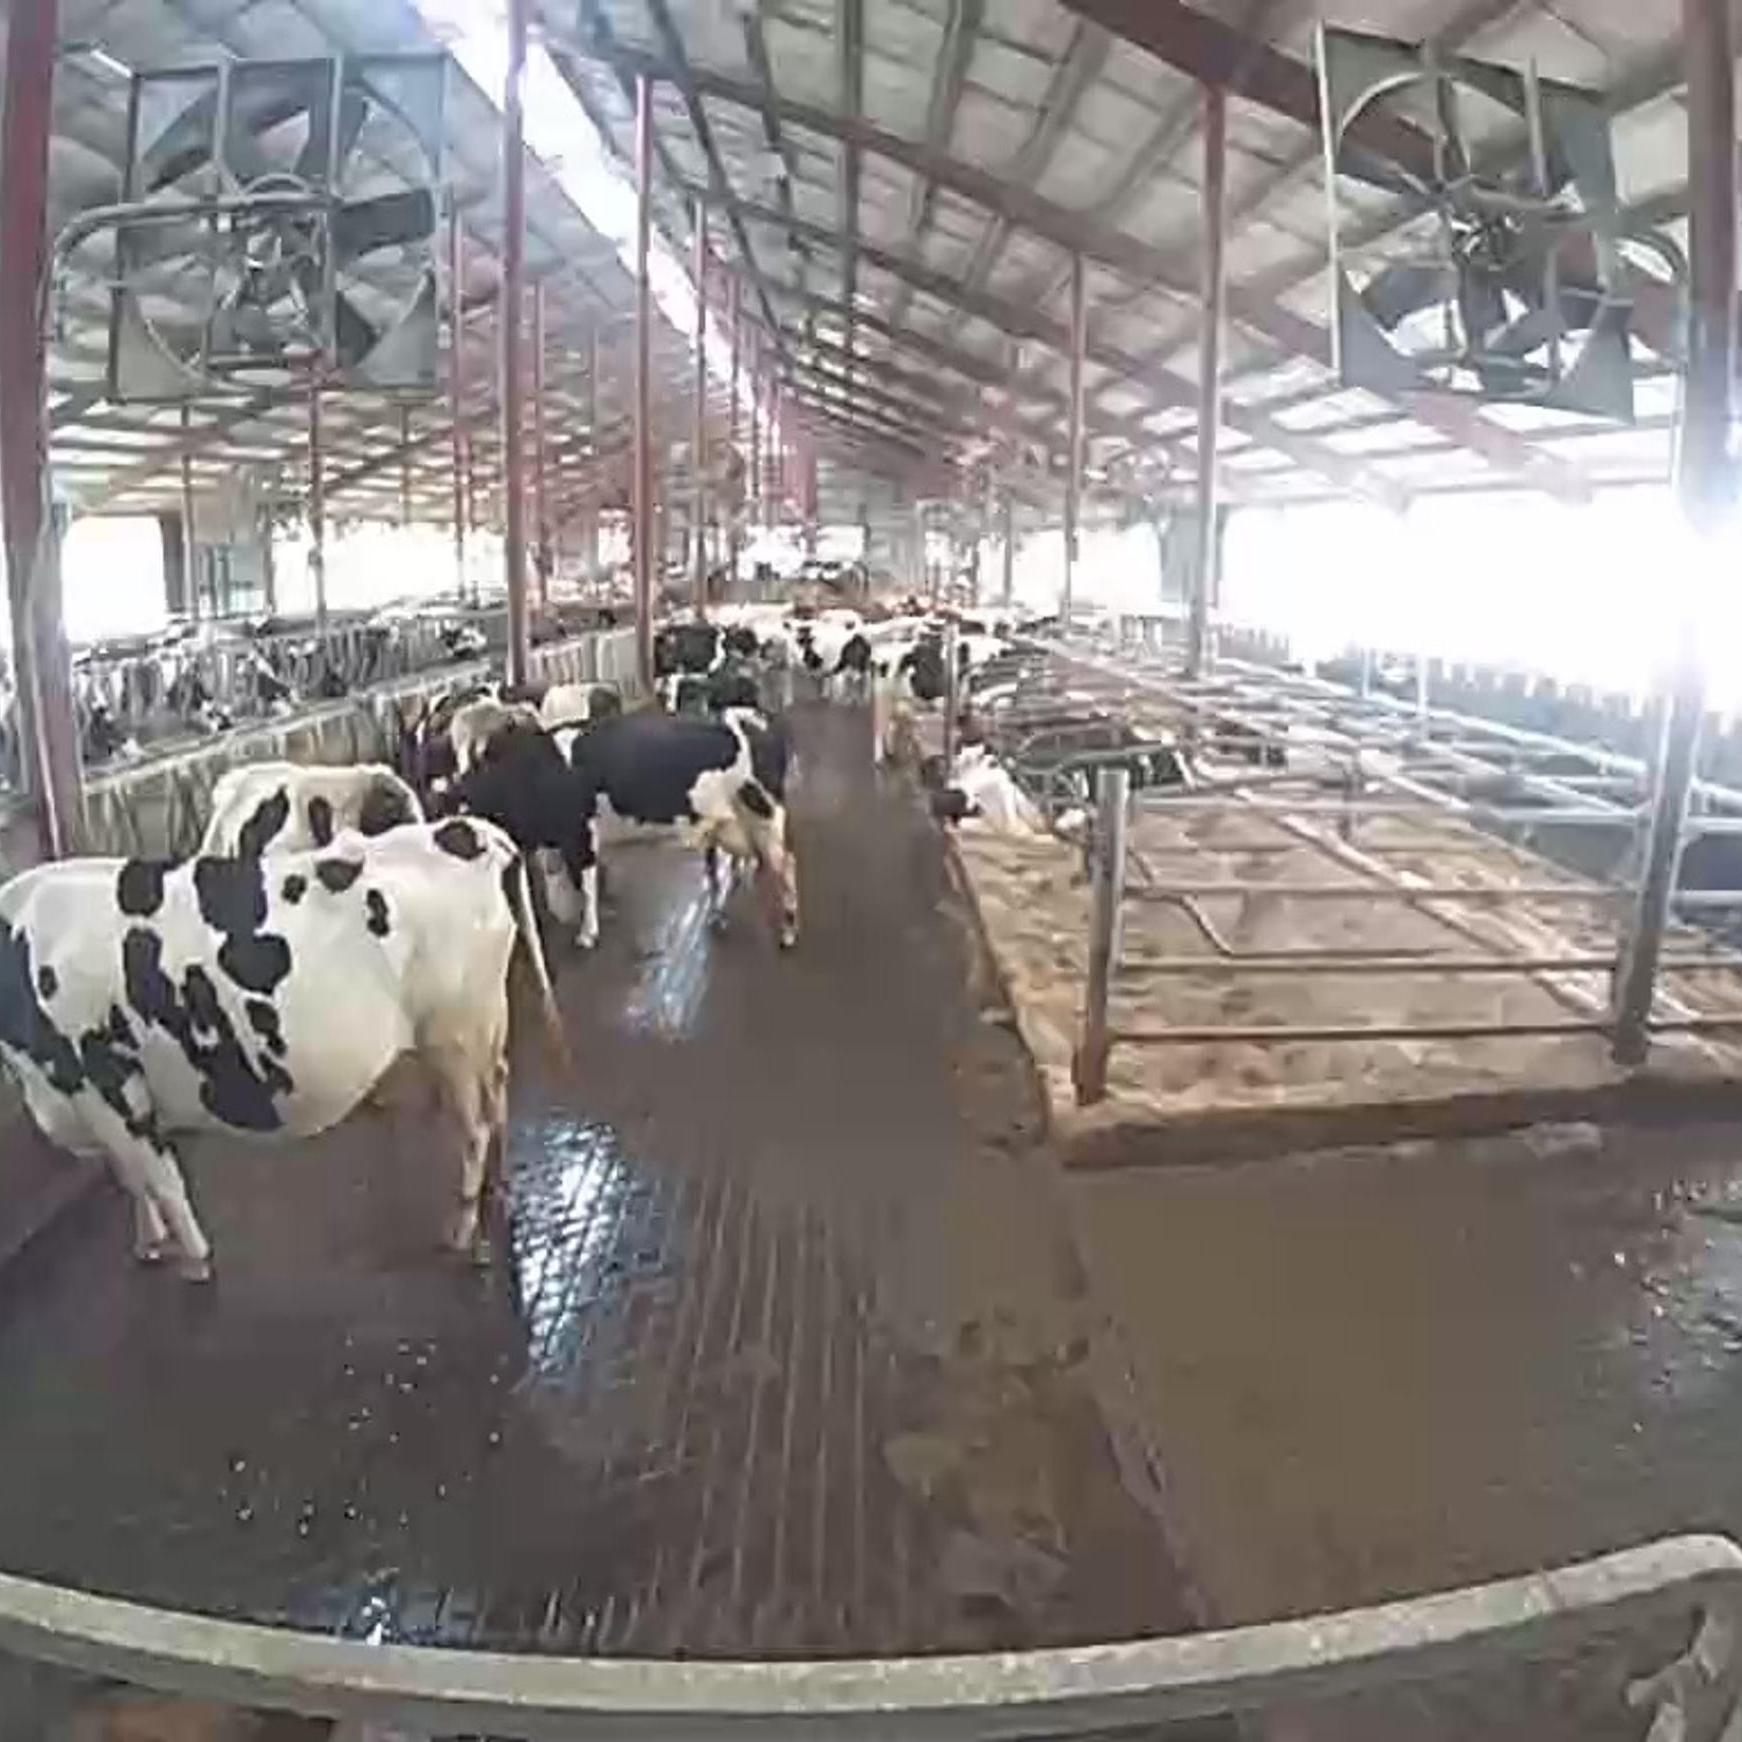
Number of cows: 5